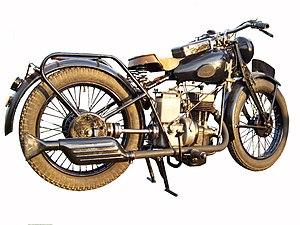
350 Dresch type 36 L , moteur à soupapes latérales
Dresch est un constructeur de motocyclettes français en activité de 1923 à 1939, à Paris, rue de Vouillé, fondé par Henri Dresch, en regroupant les marques Le Grimpeur, Everest, P.S. et DFR.